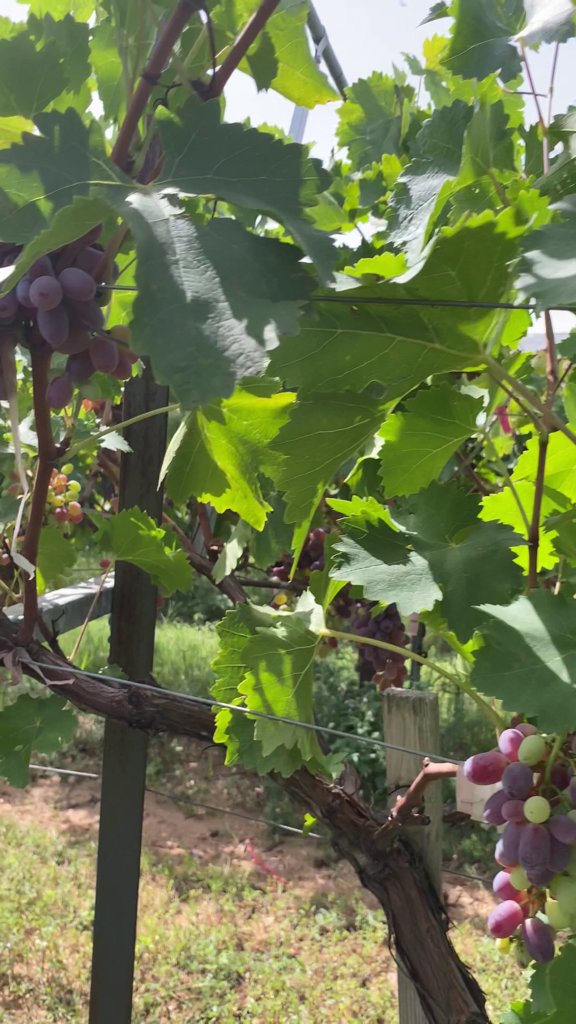
Berries visible: 75
Grape clusters: 4